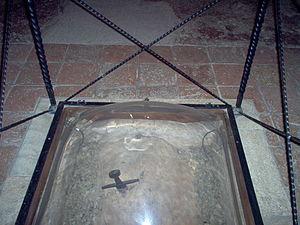
L'épée dans la pierre dans la chapelle de Montesiepi